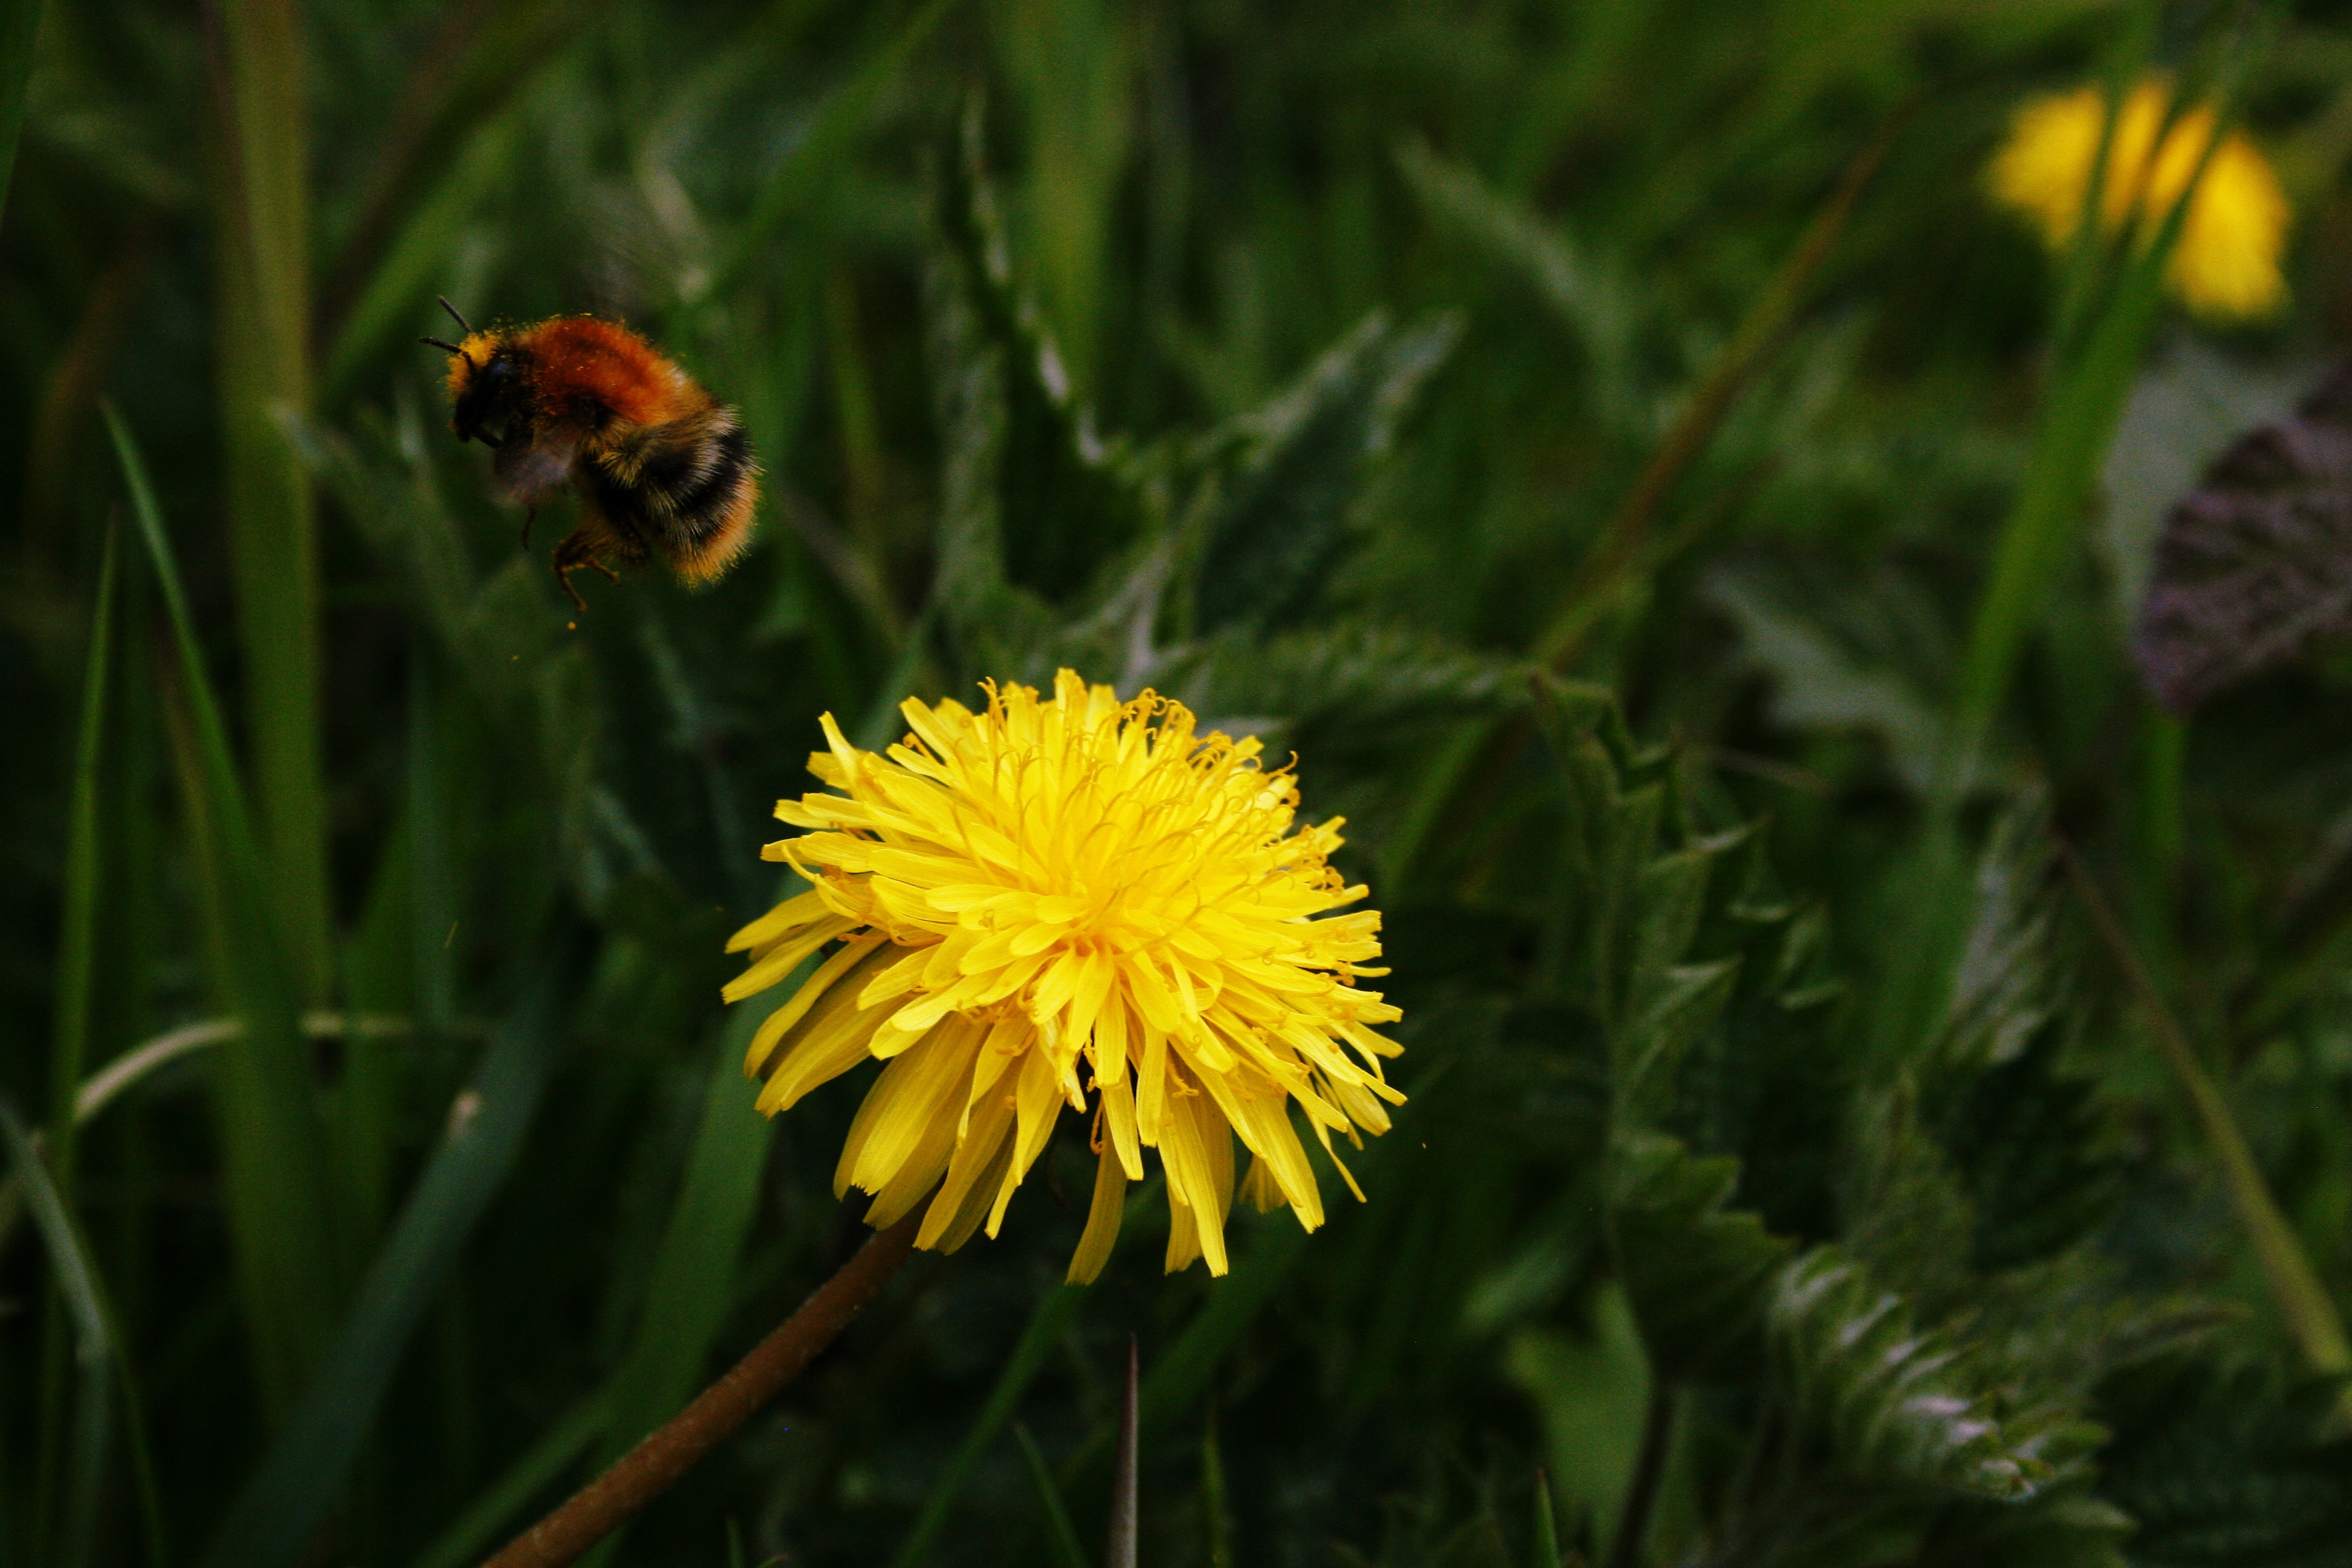
nature, grass, blossom, plant, field, meadow, dandelion, prairie, flower, bloom, fly, spring, insect, botany, yellow, flora, fauna, invertebrate, wildflower, background, bee, nectar, macro photography, flowering plant, daisy family, stinging nettle, plant stem, land plant